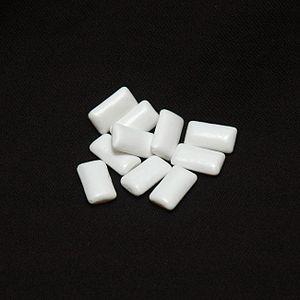
gomme à mâcher
Le chewing-gum, gomme à mâcher, pâte à mâcher, chique, chiclette, ou gomme est une gomme à laquelle sont ajoutés des arômes et parfums alimentaires. Elle est destinée à être mâchée et non avalée.